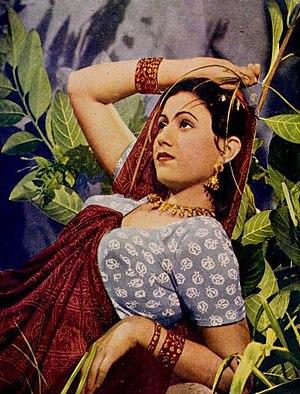
Madhubala de son vrai nom Mumtaz Begum Jehan Dehlavi est une actrice indienne, populaire dans les années 1950 et 1960.